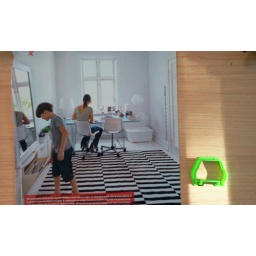
My gift to you. 2) Reach the cool beach house in Galicia